Wave-cut platform

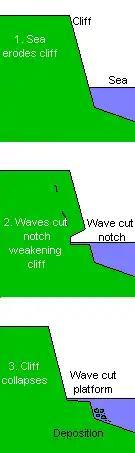

Wave-cut platforms form when destructive waves hit against the cliff face, causing an undercut between the high and low water marks, mainly as a result of abrasion, corrosion and hydraulic action, creating a wave-cut notch. This notch then enlarges into a cave. The waves undermine this portion until the roof of the cave cannot hold due to the pressure and freeze-thaw or biological weathering acting on it, and collapses, resulting in the cliff retreating landward. The base of the cave forms the wave-cut platform as attrition causes the collapsed material to be broken down into smaller pieces, while some cliff material may be washed into the sea. This may be deposited at the end of the platform, forming an off-shore beach.